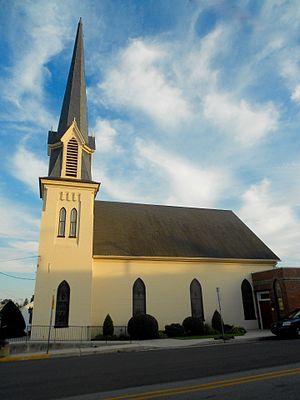
Arendtsville est un borough, situé dans le comté d'Adams, en Pennsylvanie, aux États-Unis. En 2010, il comptait une population de 952 habitants. Il est incorporé le 8 octobre 1896.